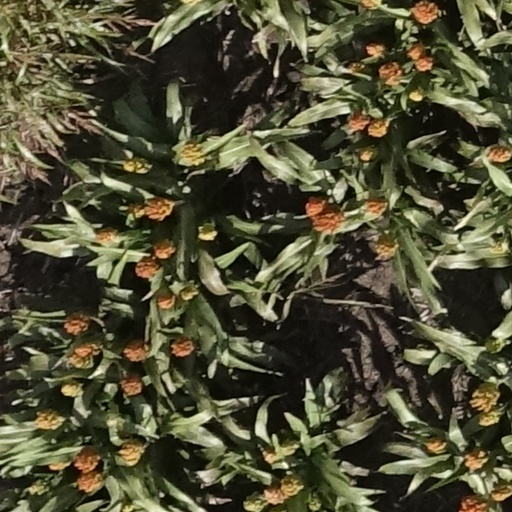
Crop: sorghum